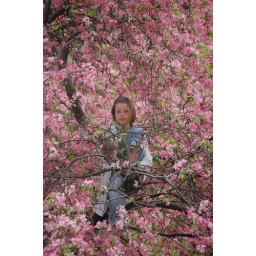
Central Park - a little girl quietly sitting on a branch surrounded by tree blossoms